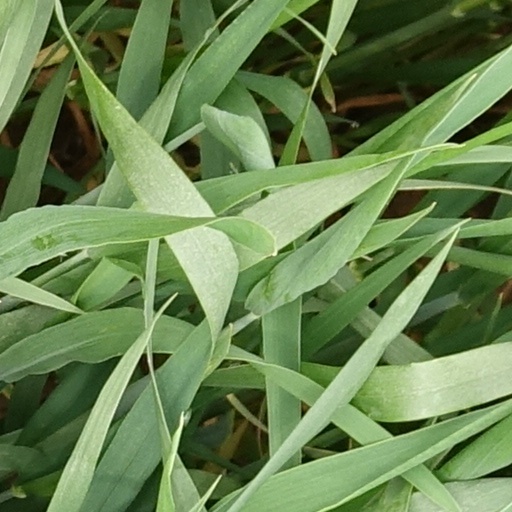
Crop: wheat